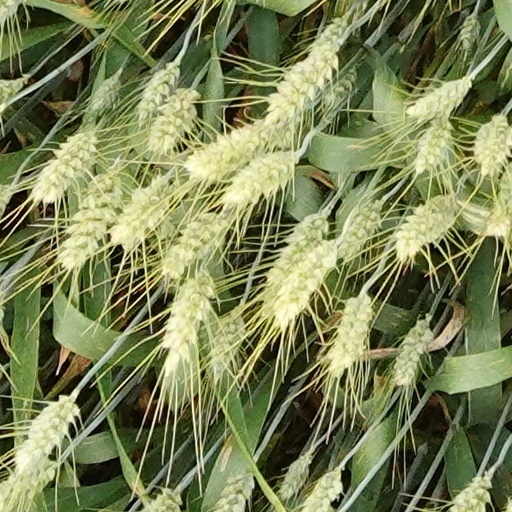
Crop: wheat